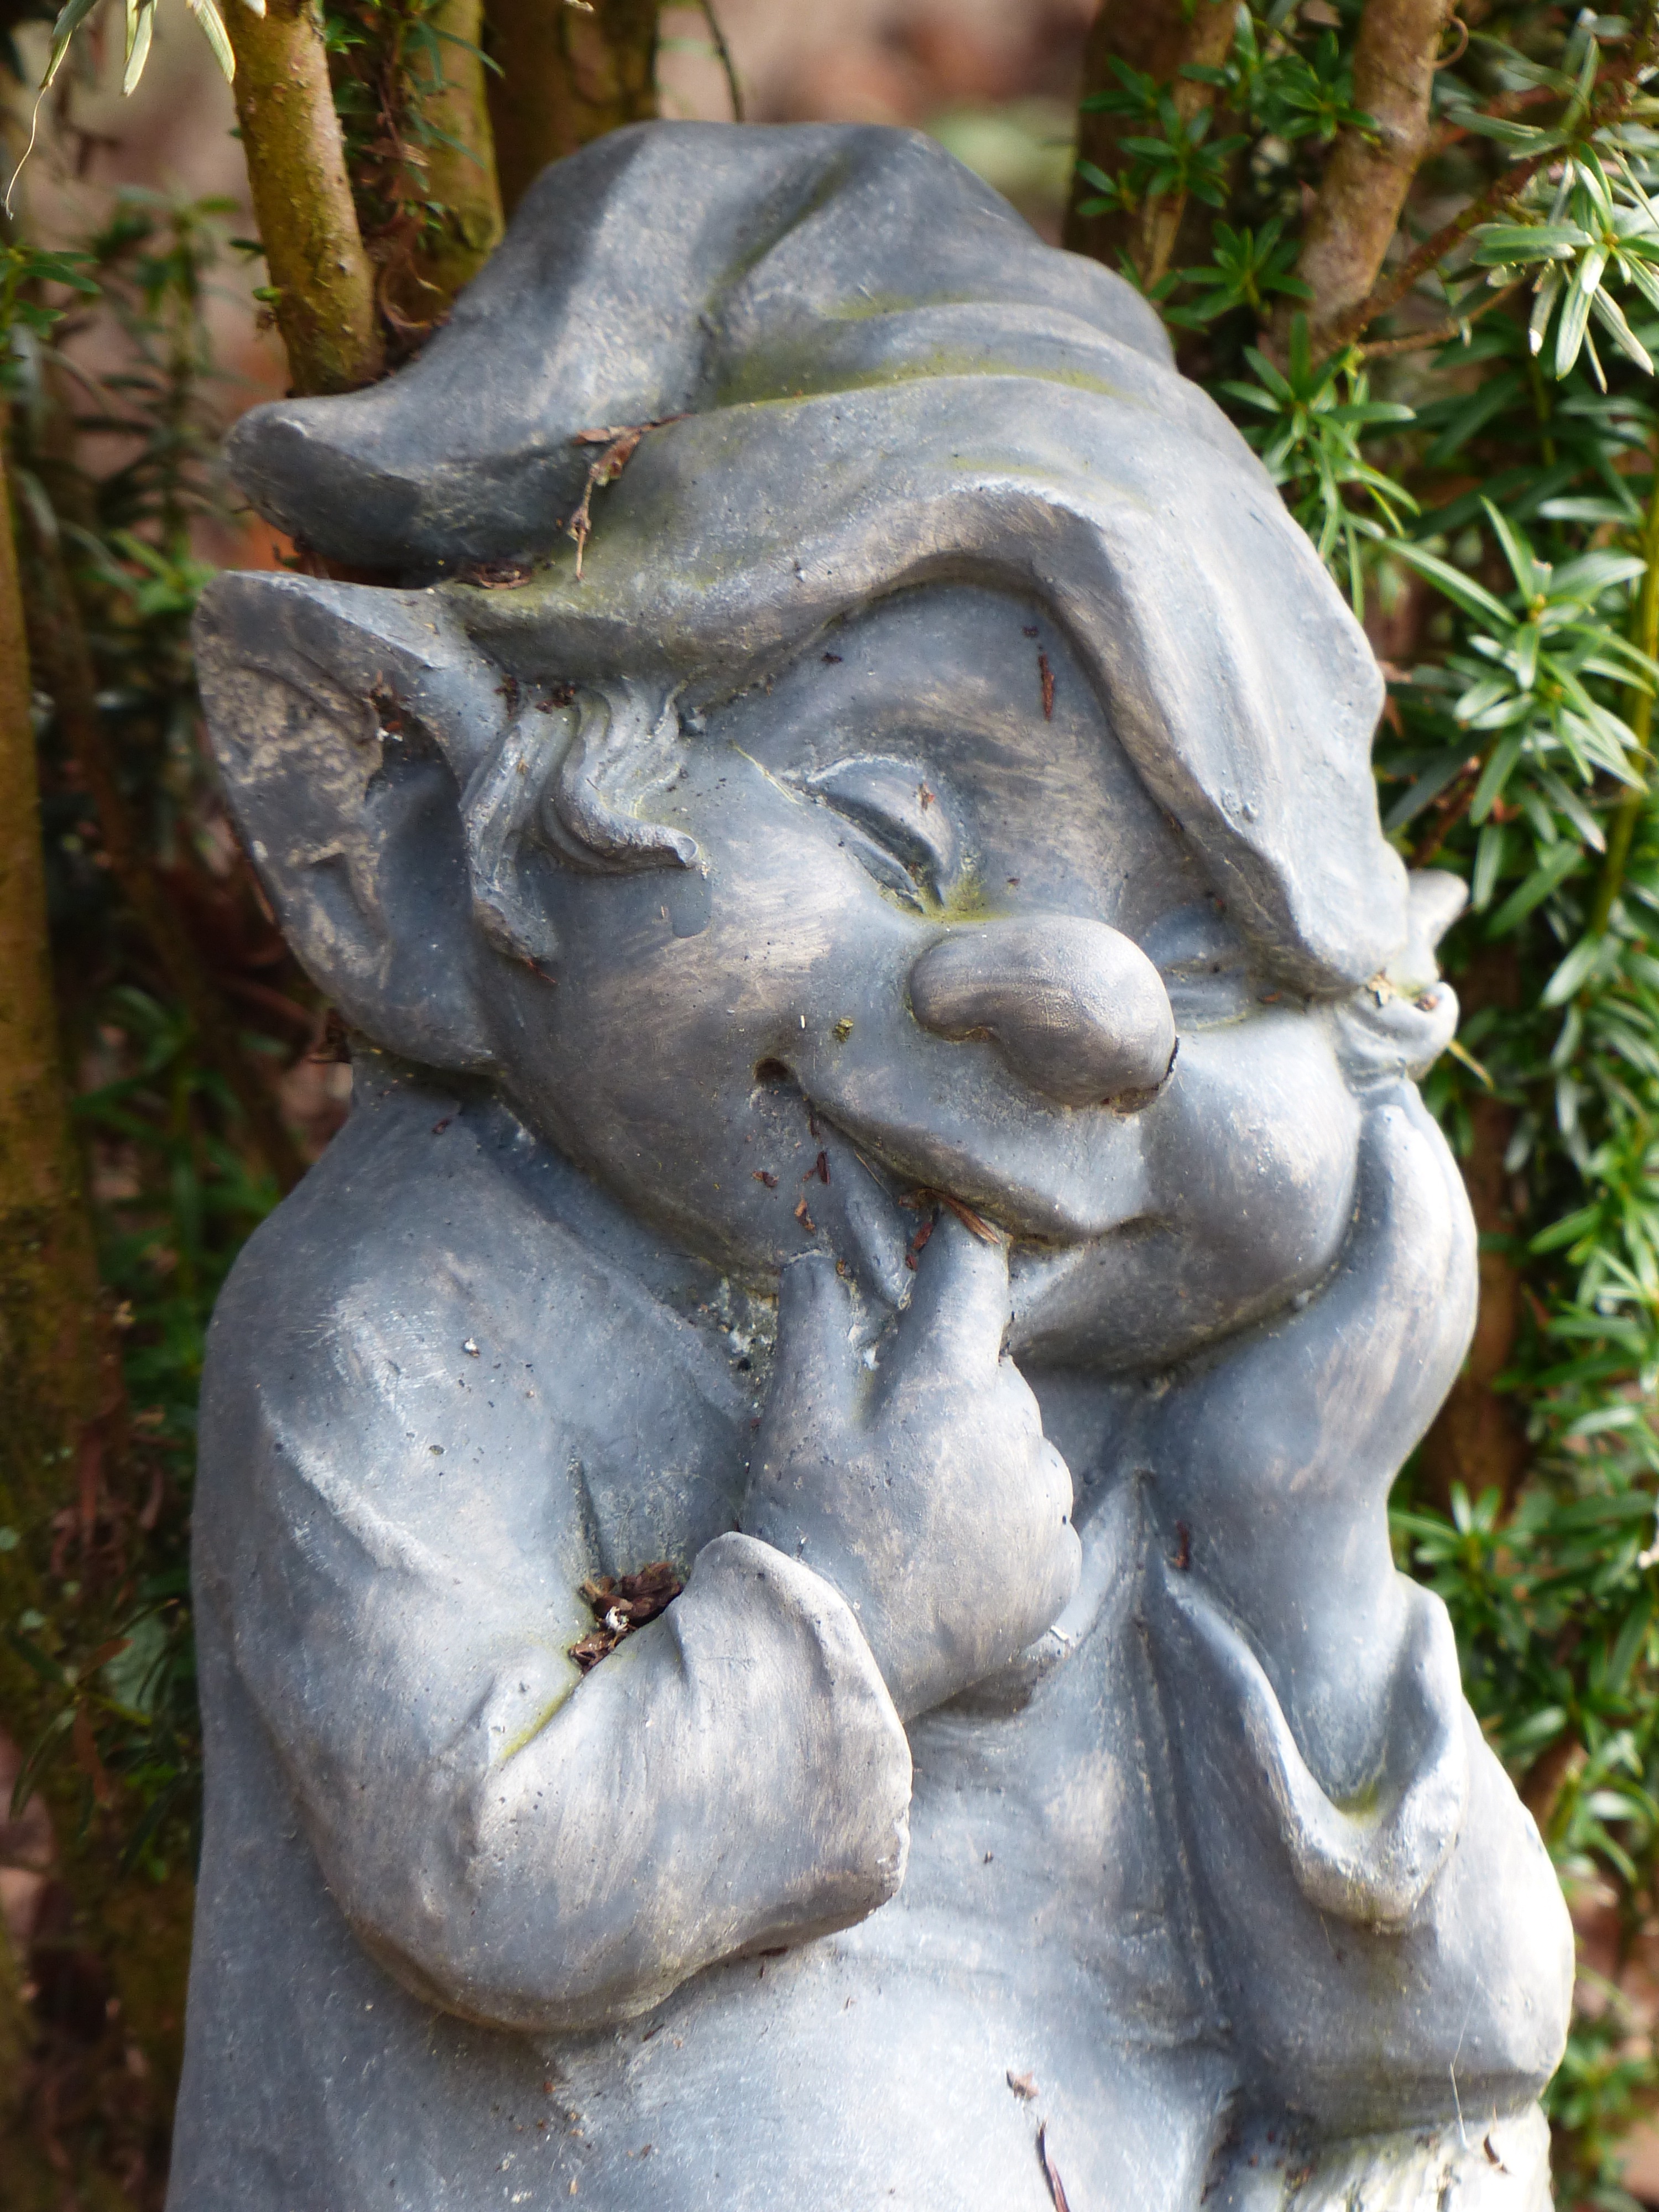
rock, monument, statue, botany, fabric, sculpture, art, figure, temple, funny, dwarf, carving, gnome, water feature, stone figure, kobold, garden figurines, garden gnome, stone carving, making a face, ancient history